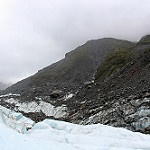
Label: glacier